Cape Verde

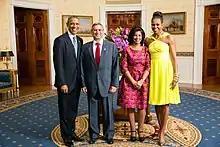
Cape Verdean President Jorge Carlos Fonseca and Lígia Fonseca meet with US President Barack Obama and Michelle Obama at the White House in 2014.

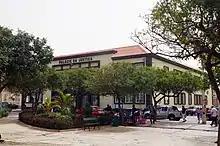
"Palácio da Justiça" – Palace of Justice, in Praia

Cape Verde is a stable semi-presidential representative democratic republic. In 2020 it was the most democratic nation in Africa, ranking 2023 as 45th in the world, according to the electoral democracy score of the V-Dem Democracy indices.